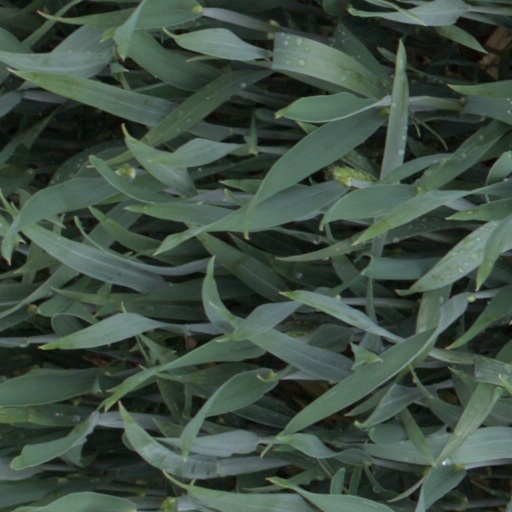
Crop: wheat